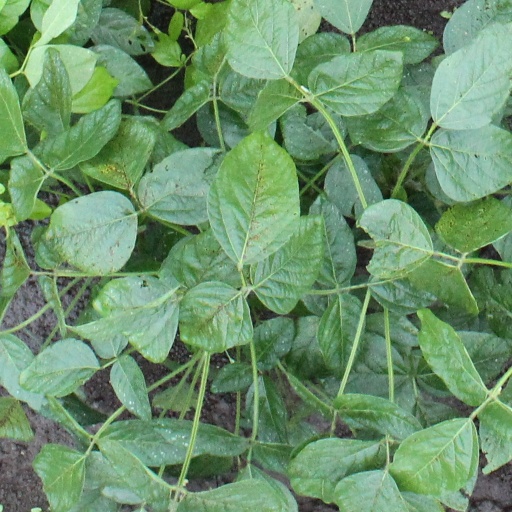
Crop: soybean